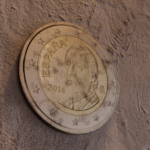
Coin value: 2euro
Country: es
Edition: 2014